Brush Traction

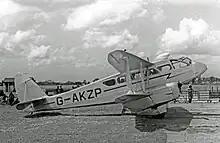
de Havilland DH.89 Dominie built by Brush in April 1945 for the RAF

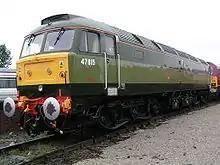
First Great Western 47815 "Abertawe Landore" in June 2004

From reports of the annual general meetings, the main activities in the 1890s were associated with municipal and ships lighting, however it is evident they were still involved with rail and tramcars and were anticipating a great increase in the market for electric traction particularly on tramways. They expanded the works by 5 acres in 1897 and added another 250 tramcars per year of production capacity. In 1898, they added capacity to make 1,000 electric traction motors per year, their own motors now claimed to be equal to or superior to the American pattern traction motors previously used.